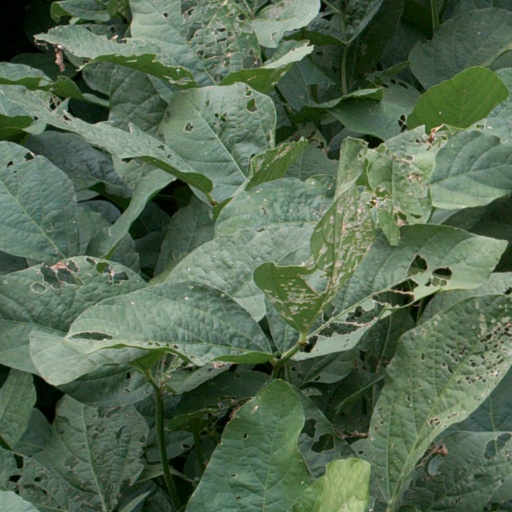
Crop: soybean